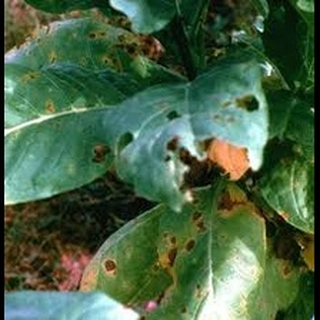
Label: wheat_tan_spot